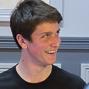
Age: 17